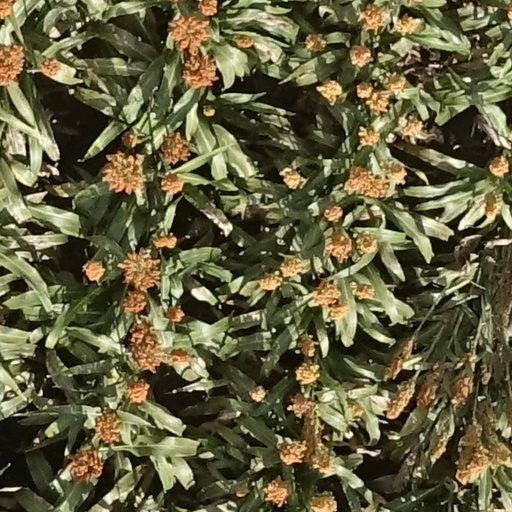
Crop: sorghum